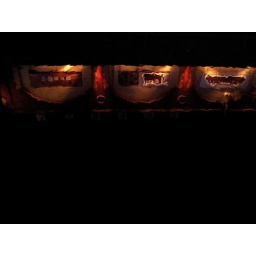
Surface of the water in the 10,000th bridge